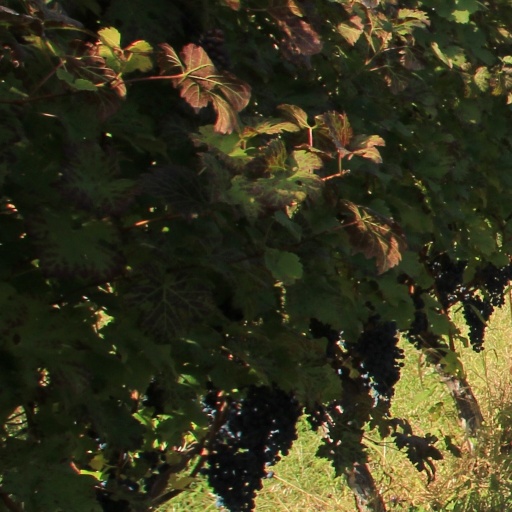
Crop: grape